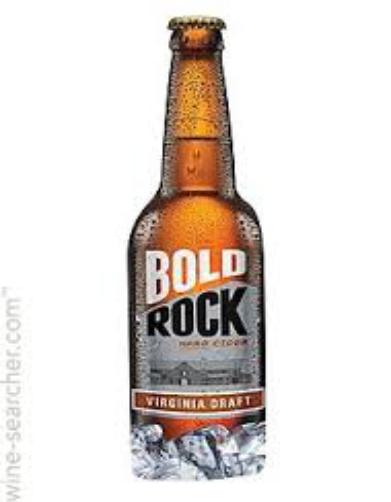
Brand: Bold Rock Hard Cider
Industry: Food